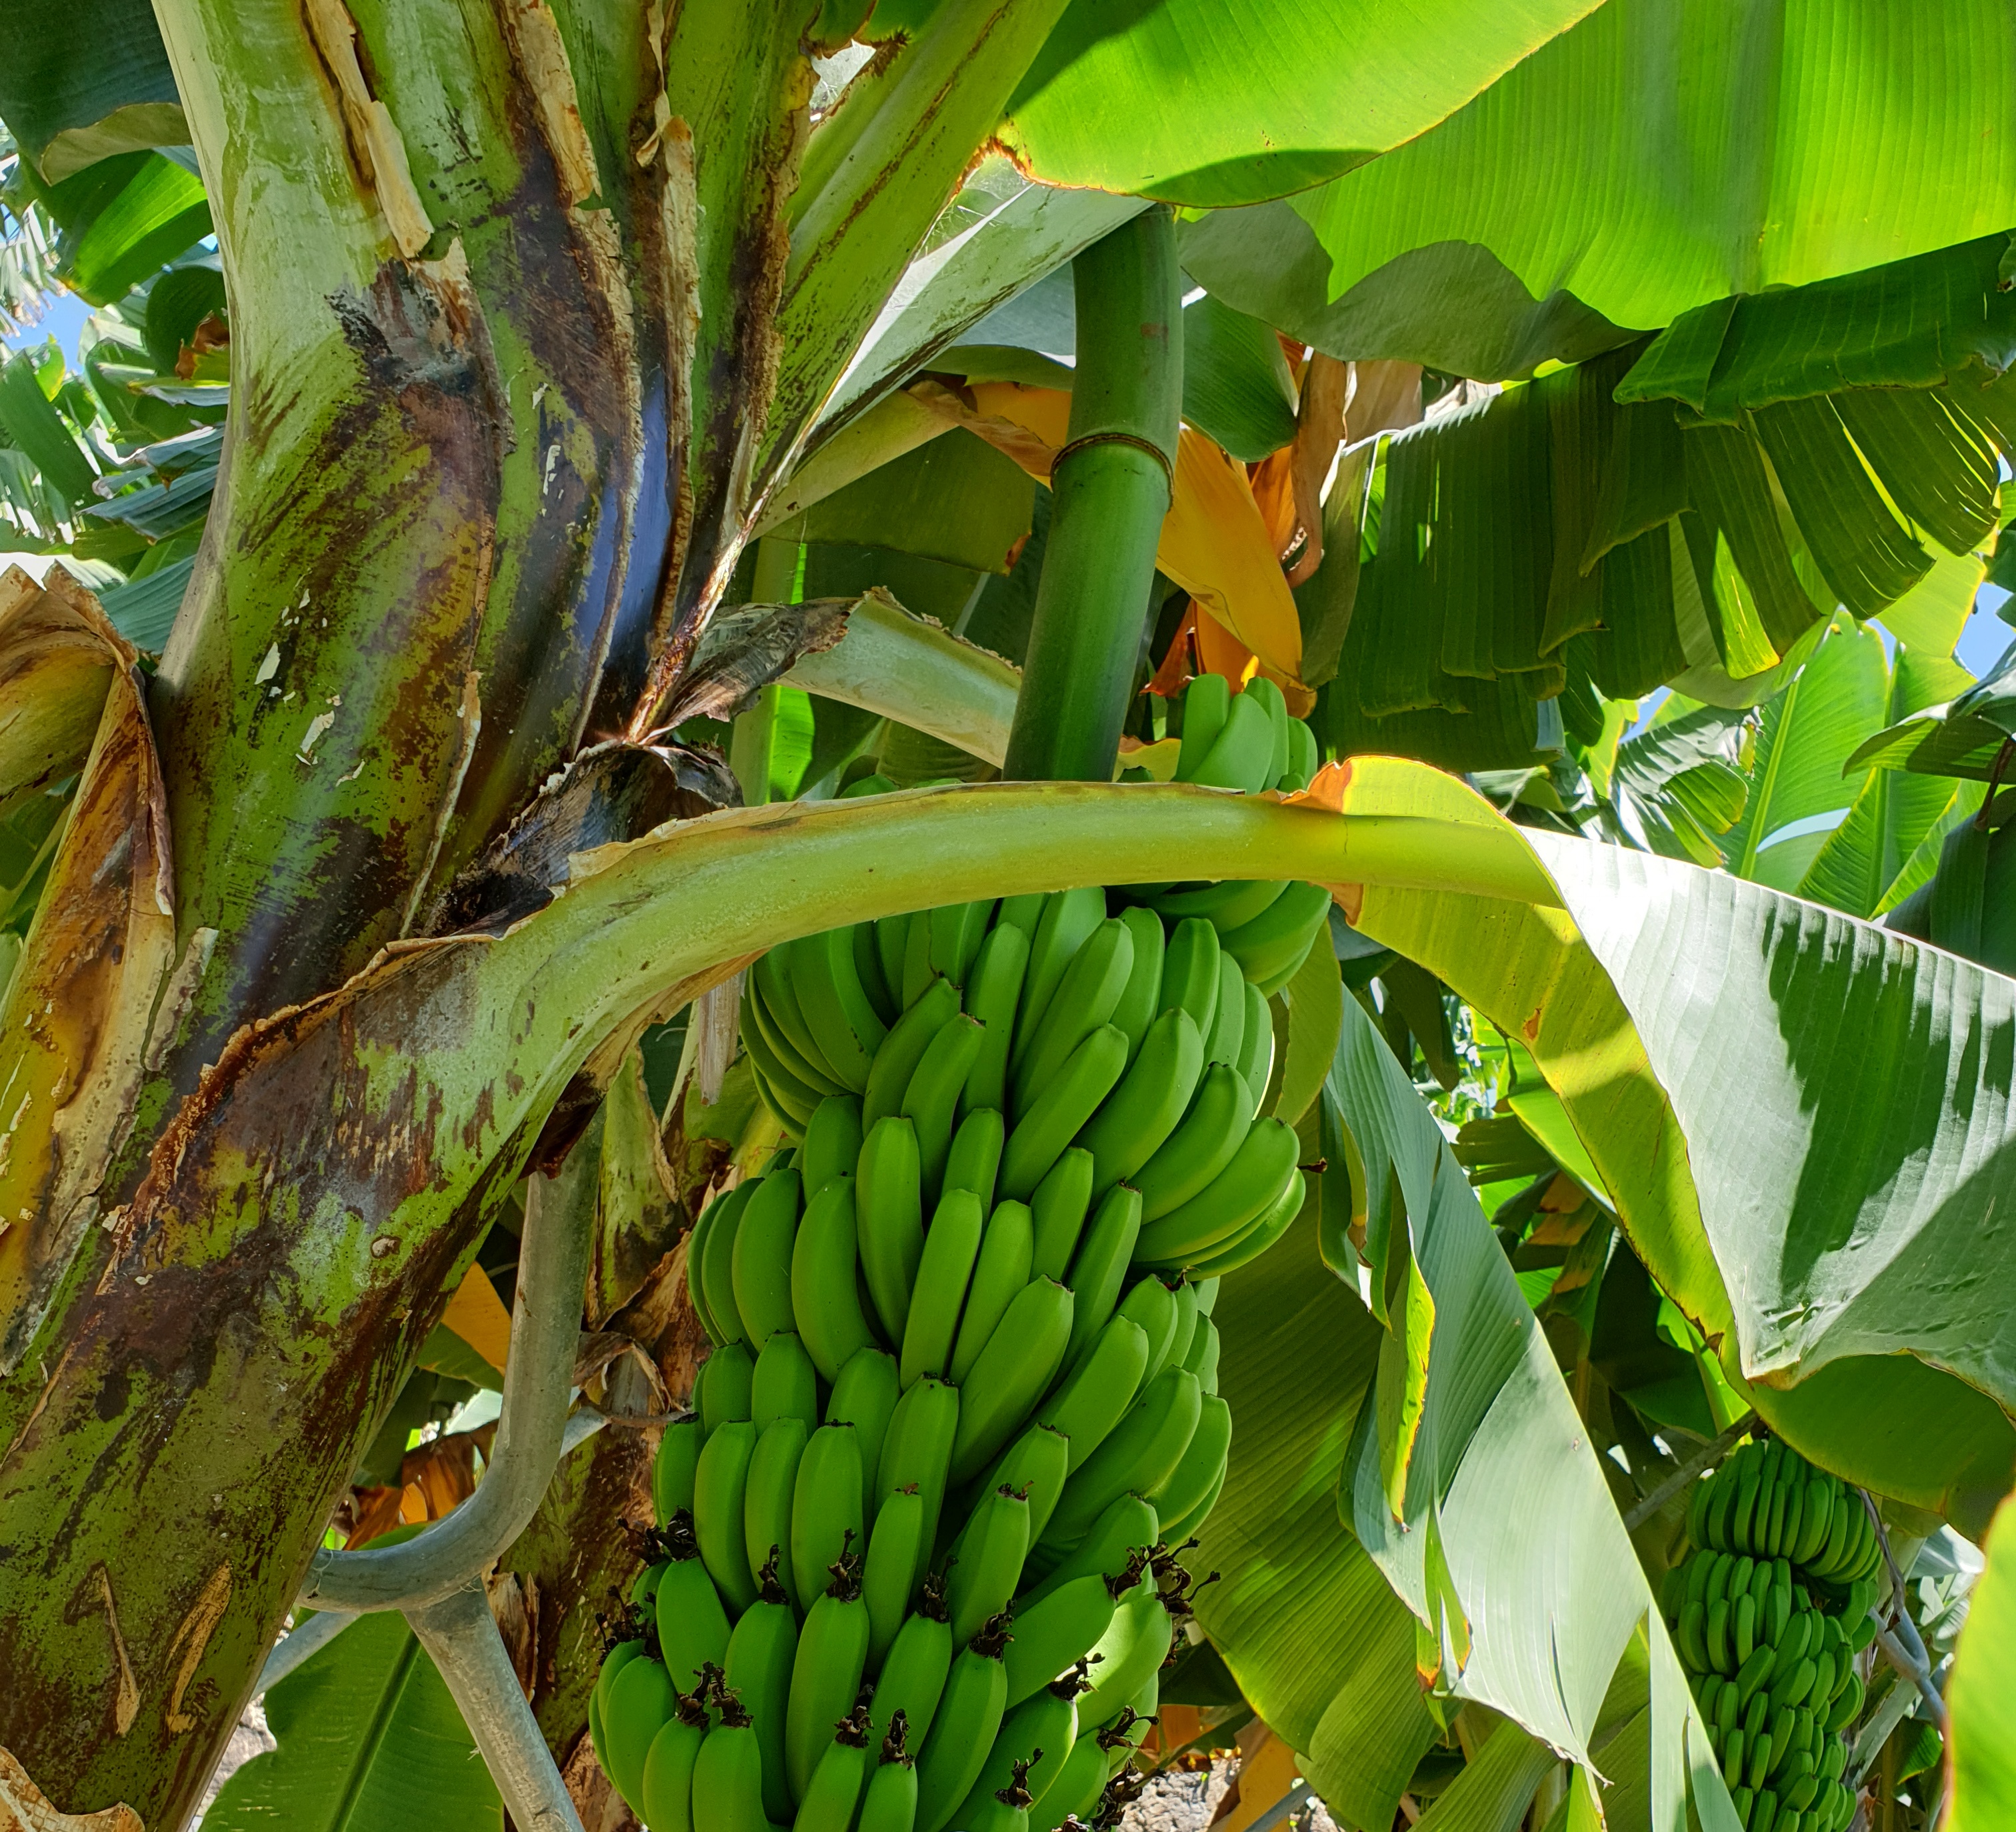
Label: Keep